The Ghost Dance (film)

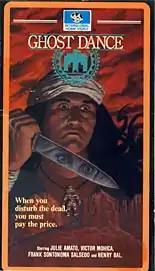
VHS artwork

The Ghost Dance is a 1982 American supernatural slasher film directed and co-written by Peter F. Buffa, and starring Julie Amato, Victor Mohica, Henry Bal, and Frank Salsedo. Its plot follows a Native American shaman who becomes possessed by an evil spirit that drives him to kill. It was the first ever slasher film to be based around and feature Native American characters.